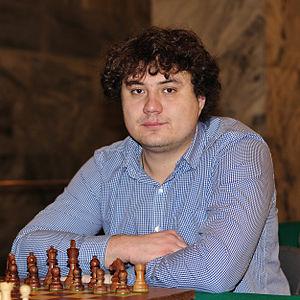
Anton Korobov est un joueur d'échecs ukrainien né le 25 juin 1985 à Kemerovo. Il est grand maître international depuis 2003 et champion d'Ukraine à trois reprises en 2002, 2012 et 2018.